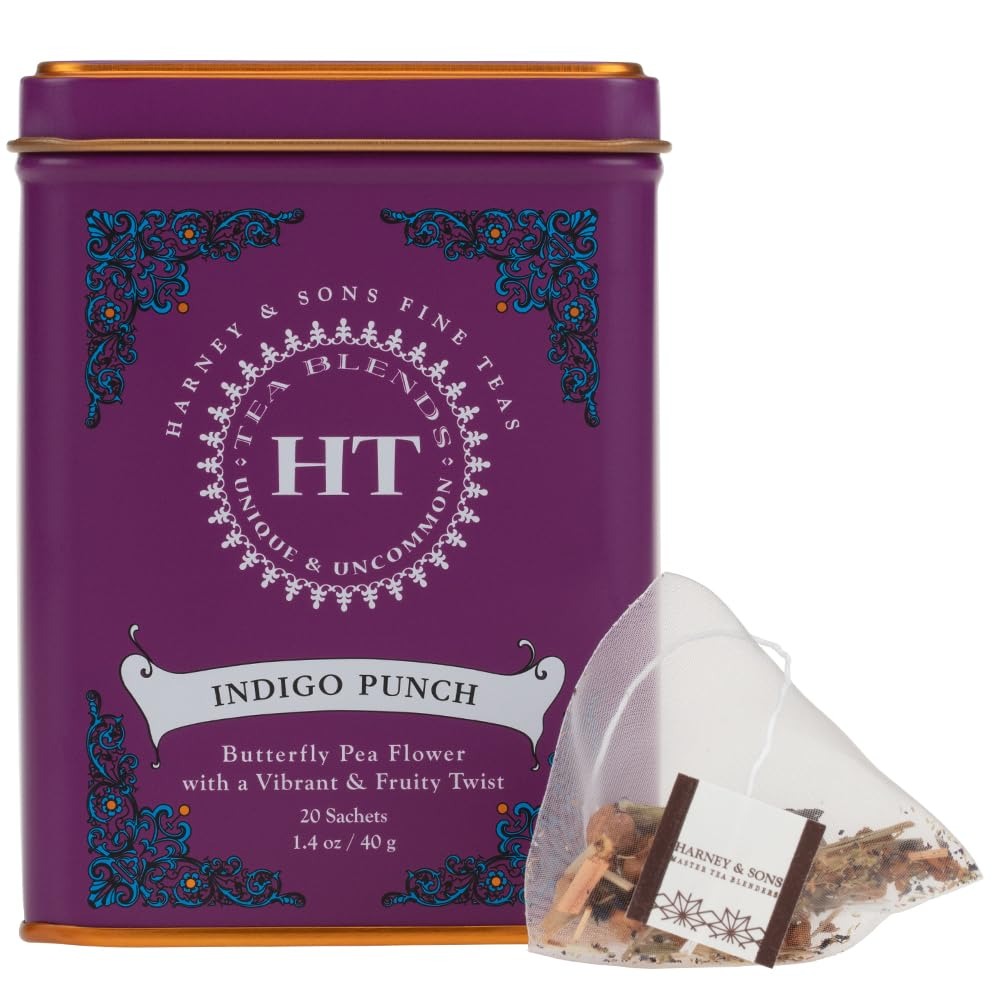
Item Name: Harney & Sons Indigo Punch, Butterfly Pea Flower Tea with Fruity Flavors, HT Line, 20 sachets
Bullet Point 1: The earthy tones of the gorgeous Butterfly Pea Flower make this a unique blend. Rosehips, apple pieces, bright lemongrass, lemon peel, and vivid raspberry round out this beautiful brew, along with natural honey flavor for a touch of sweetness.
Bullet Point 2: Warm and soothing when brewed hot, crisp, and refreshing when served iced you will find a sense of tranquility in every cup.
Bullet Point 3: Caffeine-Free. Tin contains 20 sachets
Bullet Point 4: HT LINE OF TEAS A family collaboration gave rise to HT: Unique & Uncommon Tea Blends. HT is grounded in the Harney tradition of providing the finest quality full-leaf teas and herbs, all packed in a stunning silken tea sachet. You can now enjoy the sophistication of full-leaf teas with teabag convenience.
Bullet Point 5: HARNEY & SONS IS A PROUD MEMBER OF 1% FOR THE PLANET Joining 1% for The Planet meant we could directly donate one percent of our total sales to the environmental organizations of our choice.
Value: 20.0
Unit: Count

Price: 8.17